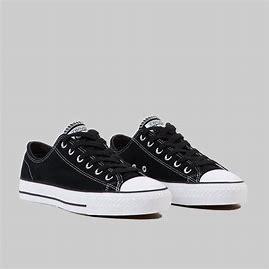
Brand: Converse
Model: Ctas Ox